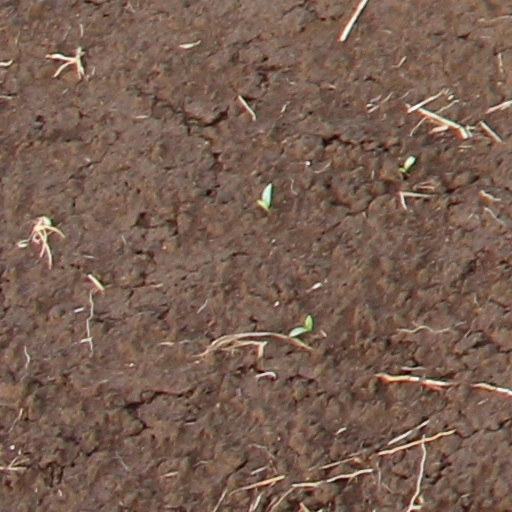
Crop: wheat